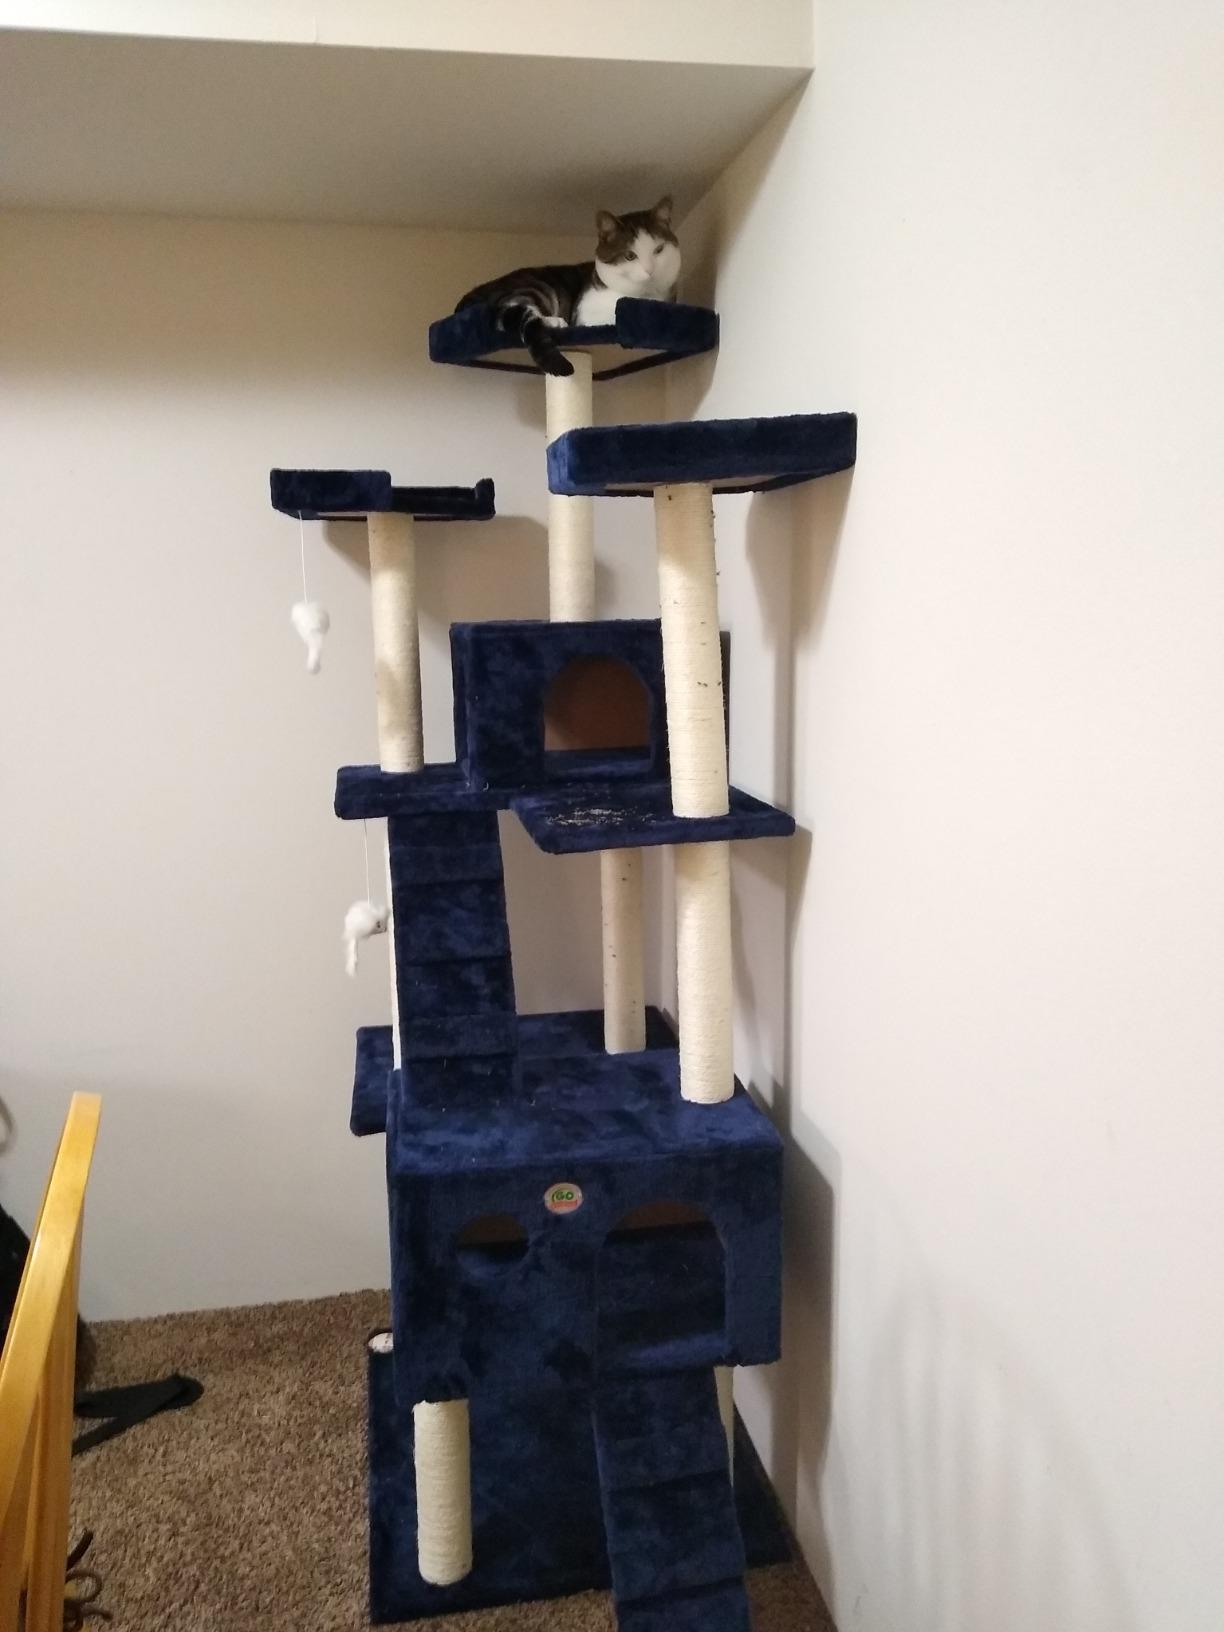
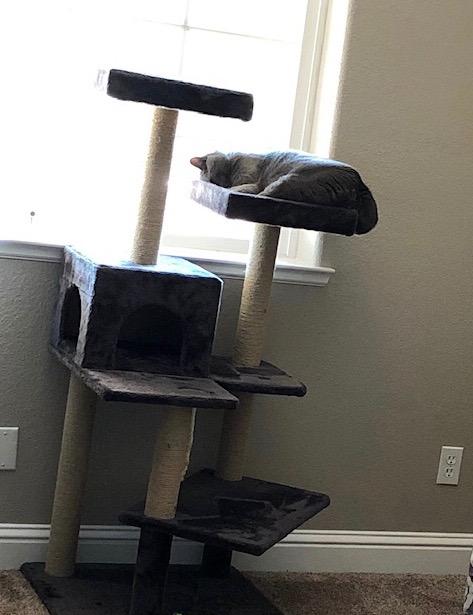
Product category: items_cat tree
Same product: no